Verdicchio

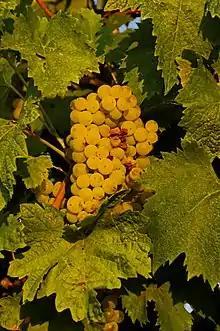
Verdicchio grapes ripening in late August, Marche region, Italy

Verdicchio is a white Italian wine grape variety grown primarily in the Marche region of central Italy. The name "Verdicchio" derives from "verde" (or "green") and refers to the slight green/yellow hue that wines made from the grape can have.